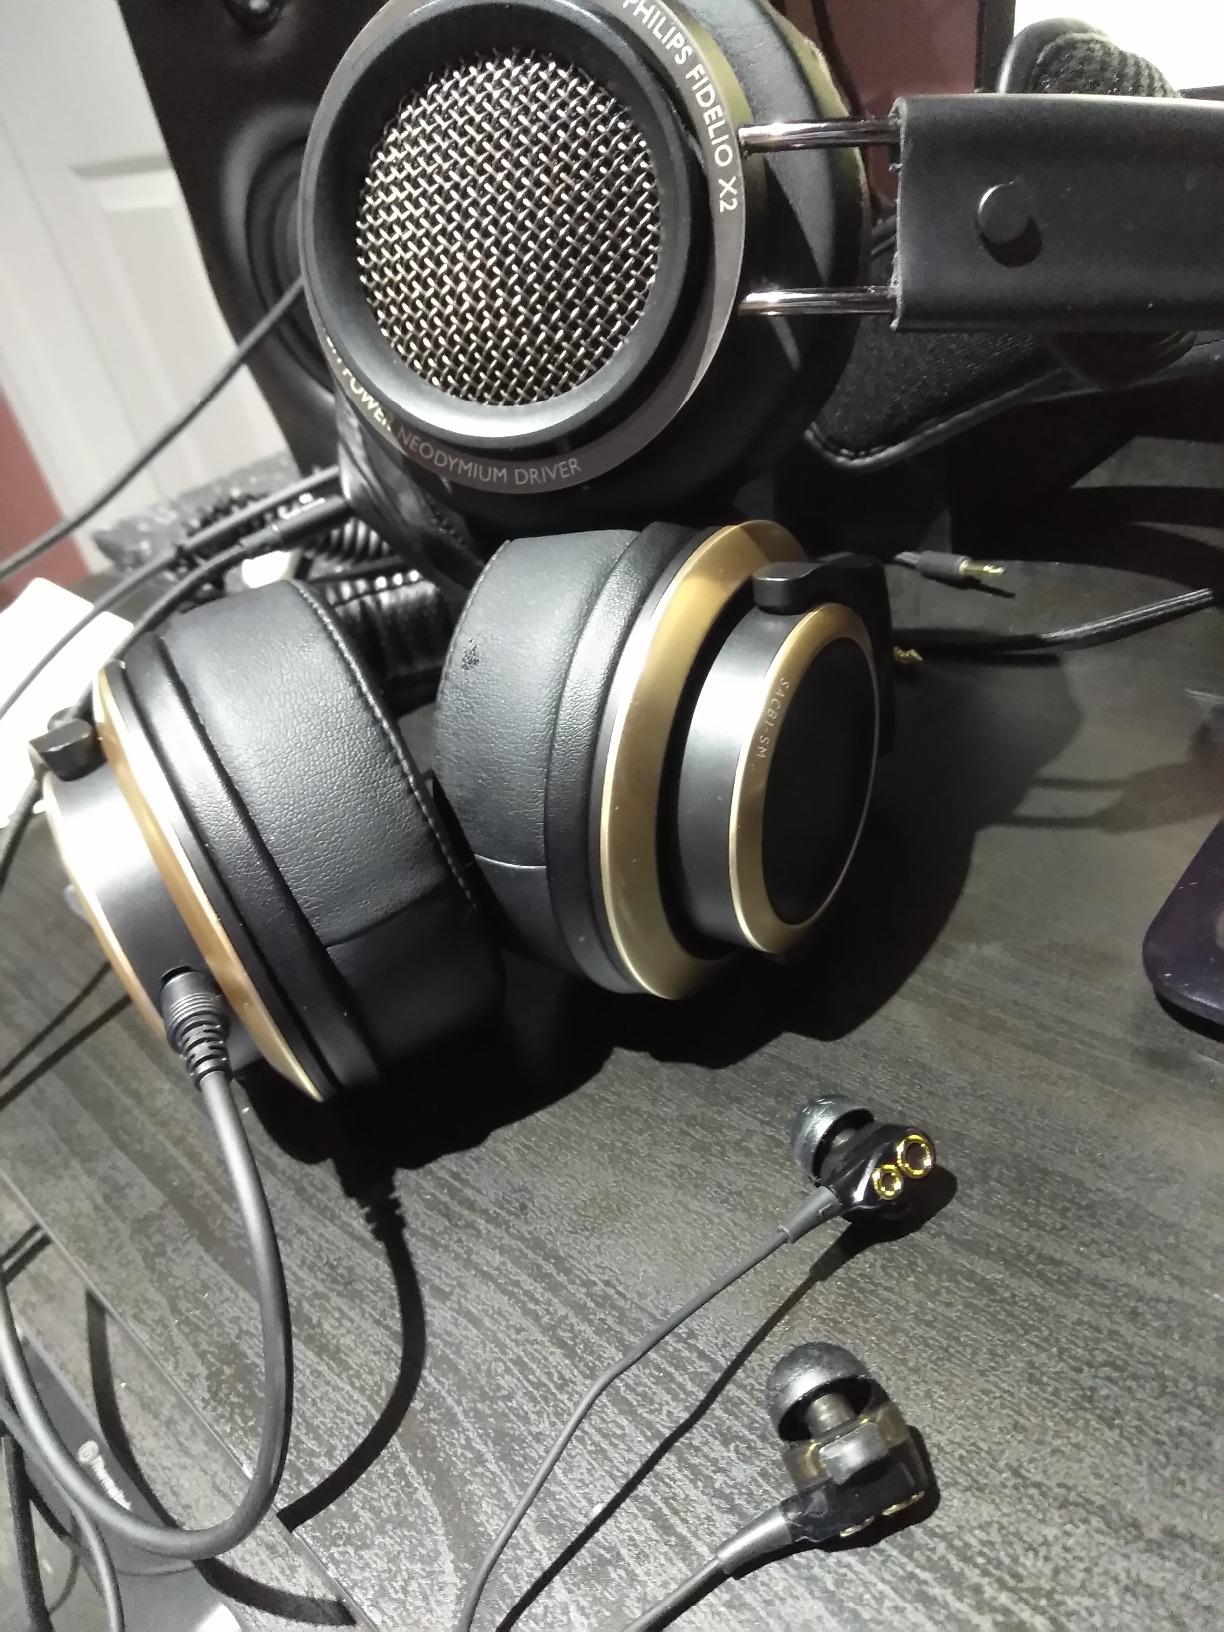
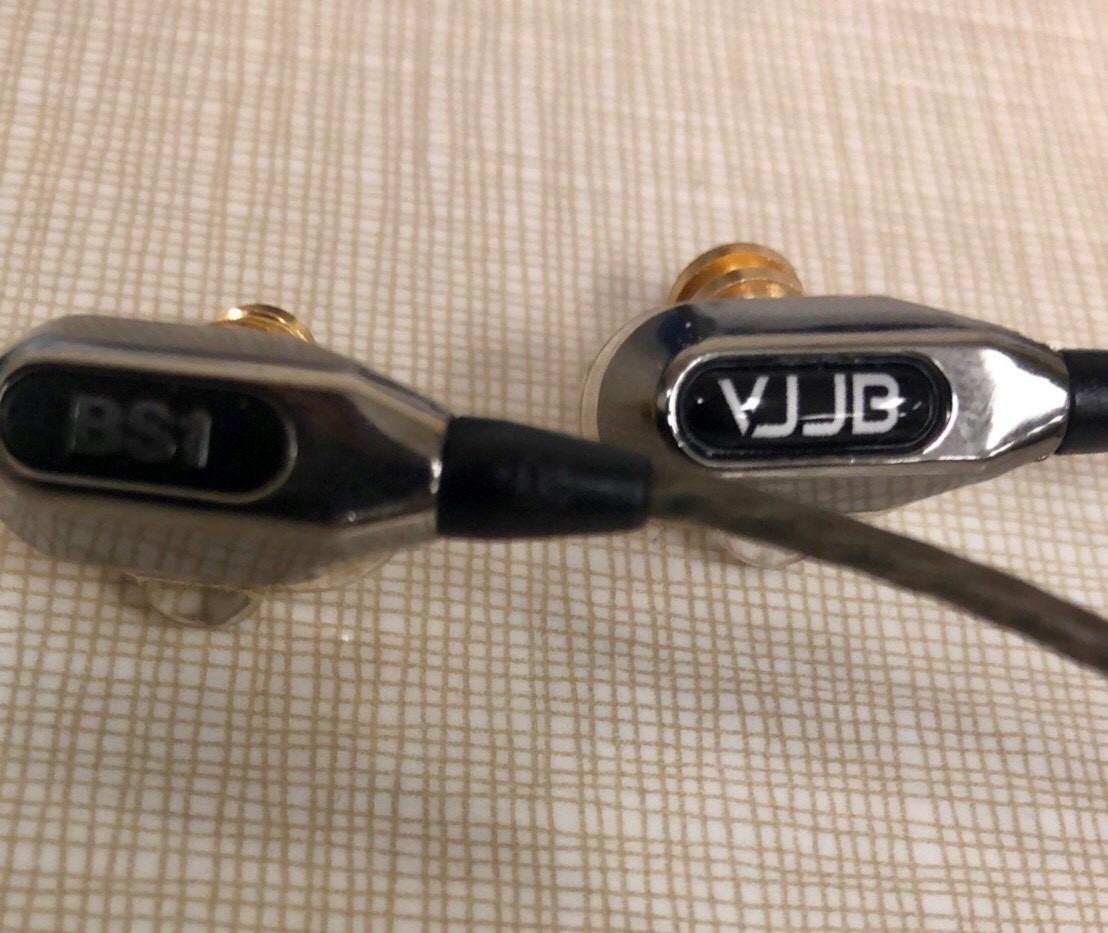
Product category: headphones
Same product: no